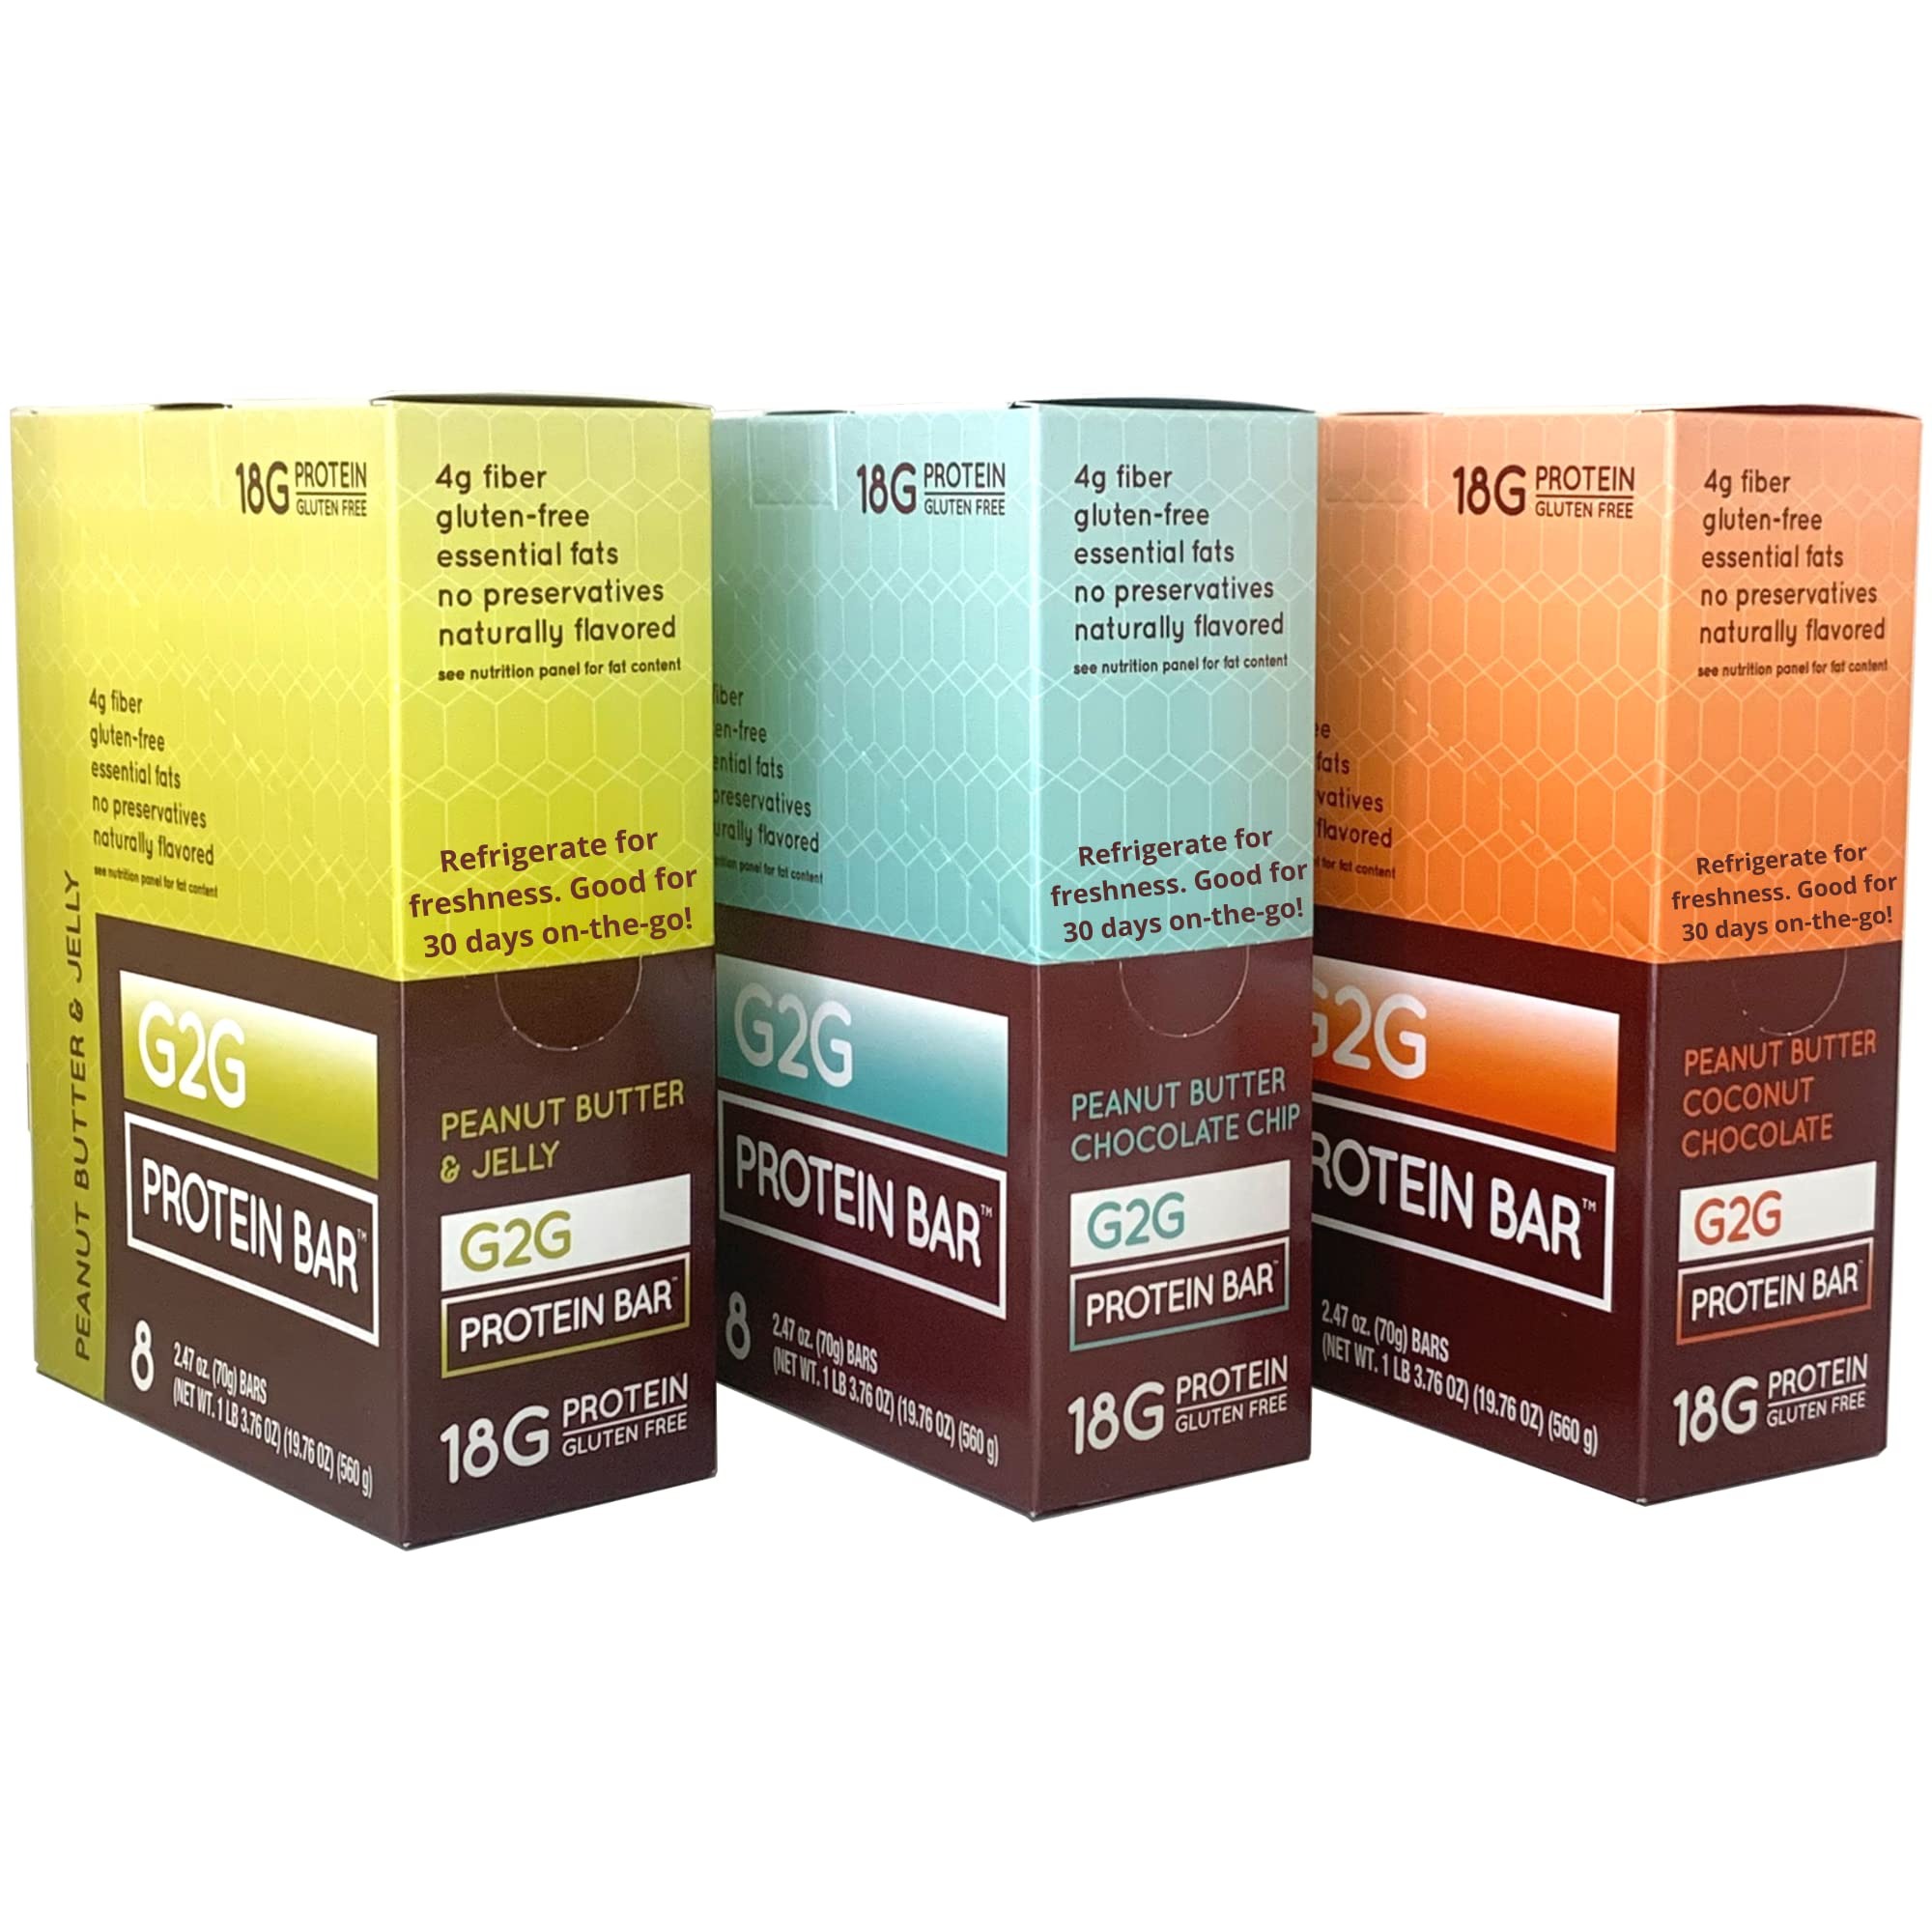
Item Name: G2G Protein Bar 3 Pack, 1 Box each of PB Choc Chip, PB Coconut, PB Jelly,Refrigerated for Freshness, 24 Count (3 Packs of 8)
Bullet Point 1: FRESH - Made with freshly-ground peanut butter. No preservatives. Refrigerated for freshness, Good2Go for 30 days out of the fridge.
Bullet Point 2: HEALTHY - All-natural, gluten-free, 99.9% lactose-free, and made with organic ingredients. NO refined sugar or sugar alcohols. High protein-18 grams from whey, peanuts and organic oats. High fiber. Balanced macro nutrients for sustainable energy.
Bullet Point 3: DELICIOUS - Our flavor sets us apart. Indulgent and satisfying. G2G Bars taste homemade but better!
Bullet Point 4: G2G bars are loved by athletes, families, kids, and outdoor enthusiasts! Perfect for hiking, biking, golfing, a day at the beach or the park. Natural fuel for your next workout or run or simply throw in your purse (or murse) for a convenient and healthy meal on the go.
Bullet Point 5: We didn't use food scientists and chemists to produce our bars. G2G Bars were created by a former pro baseball player in his own kitchen with clean, real-food ingredients that he found at his local market. Ingredients matter. You will taste the difference!
Product Description: Enjoy 1 box of each of our delicious Peanut Butter-based bars! Freshly-ground peanut butter mixed with decadent chocolate chips makes this the perfect on-the-go snack! Rich in healthy fats and clean protein to keep you feeling satisfied throughout the day. Free of artificial preservatives, sugar alcohols, and artificial sweeteners. Packed with 18 grams of clean protein, Gluten Free, and sweetened with natural ingredients including honey and coconut crystals. Balanced nutrients (protein, carbs, fats) to keep you energized longer. Perfect for a healthy on-the-go snack, post-workout pick-me-up or as a delicious treat at the end of the day. Loved by athletes, outdoor enthusiasts, kids and families alike. Bite into a bar that actually tastes homemade, but better!
Value: 24.0
Unit: Count

Price: 49.99